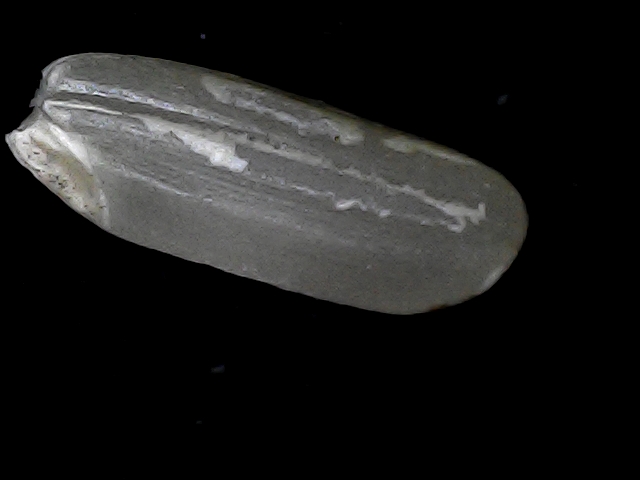
Rice variety: BD56